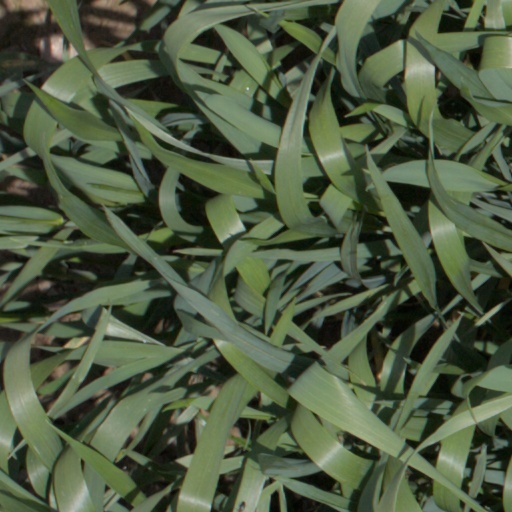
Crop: wheat